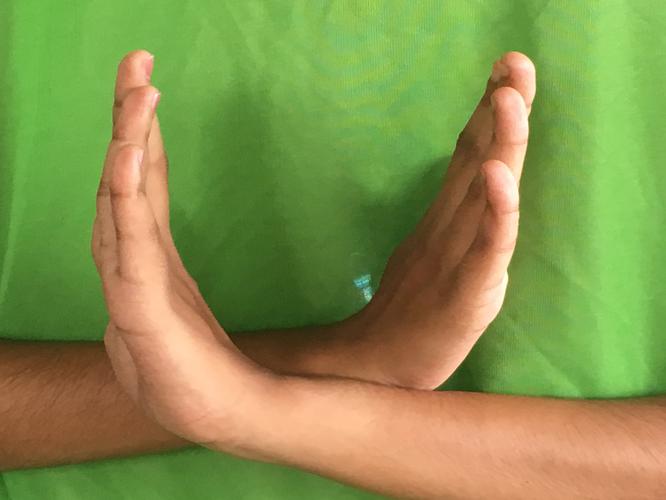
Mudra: Swastikam
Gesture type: double_hand